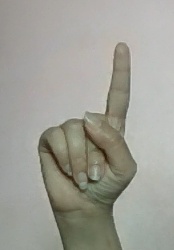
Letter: bb